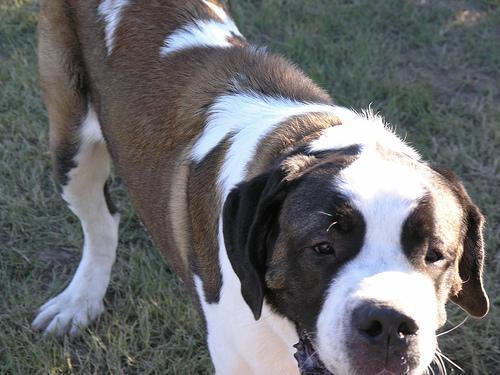
Saint_Bernard